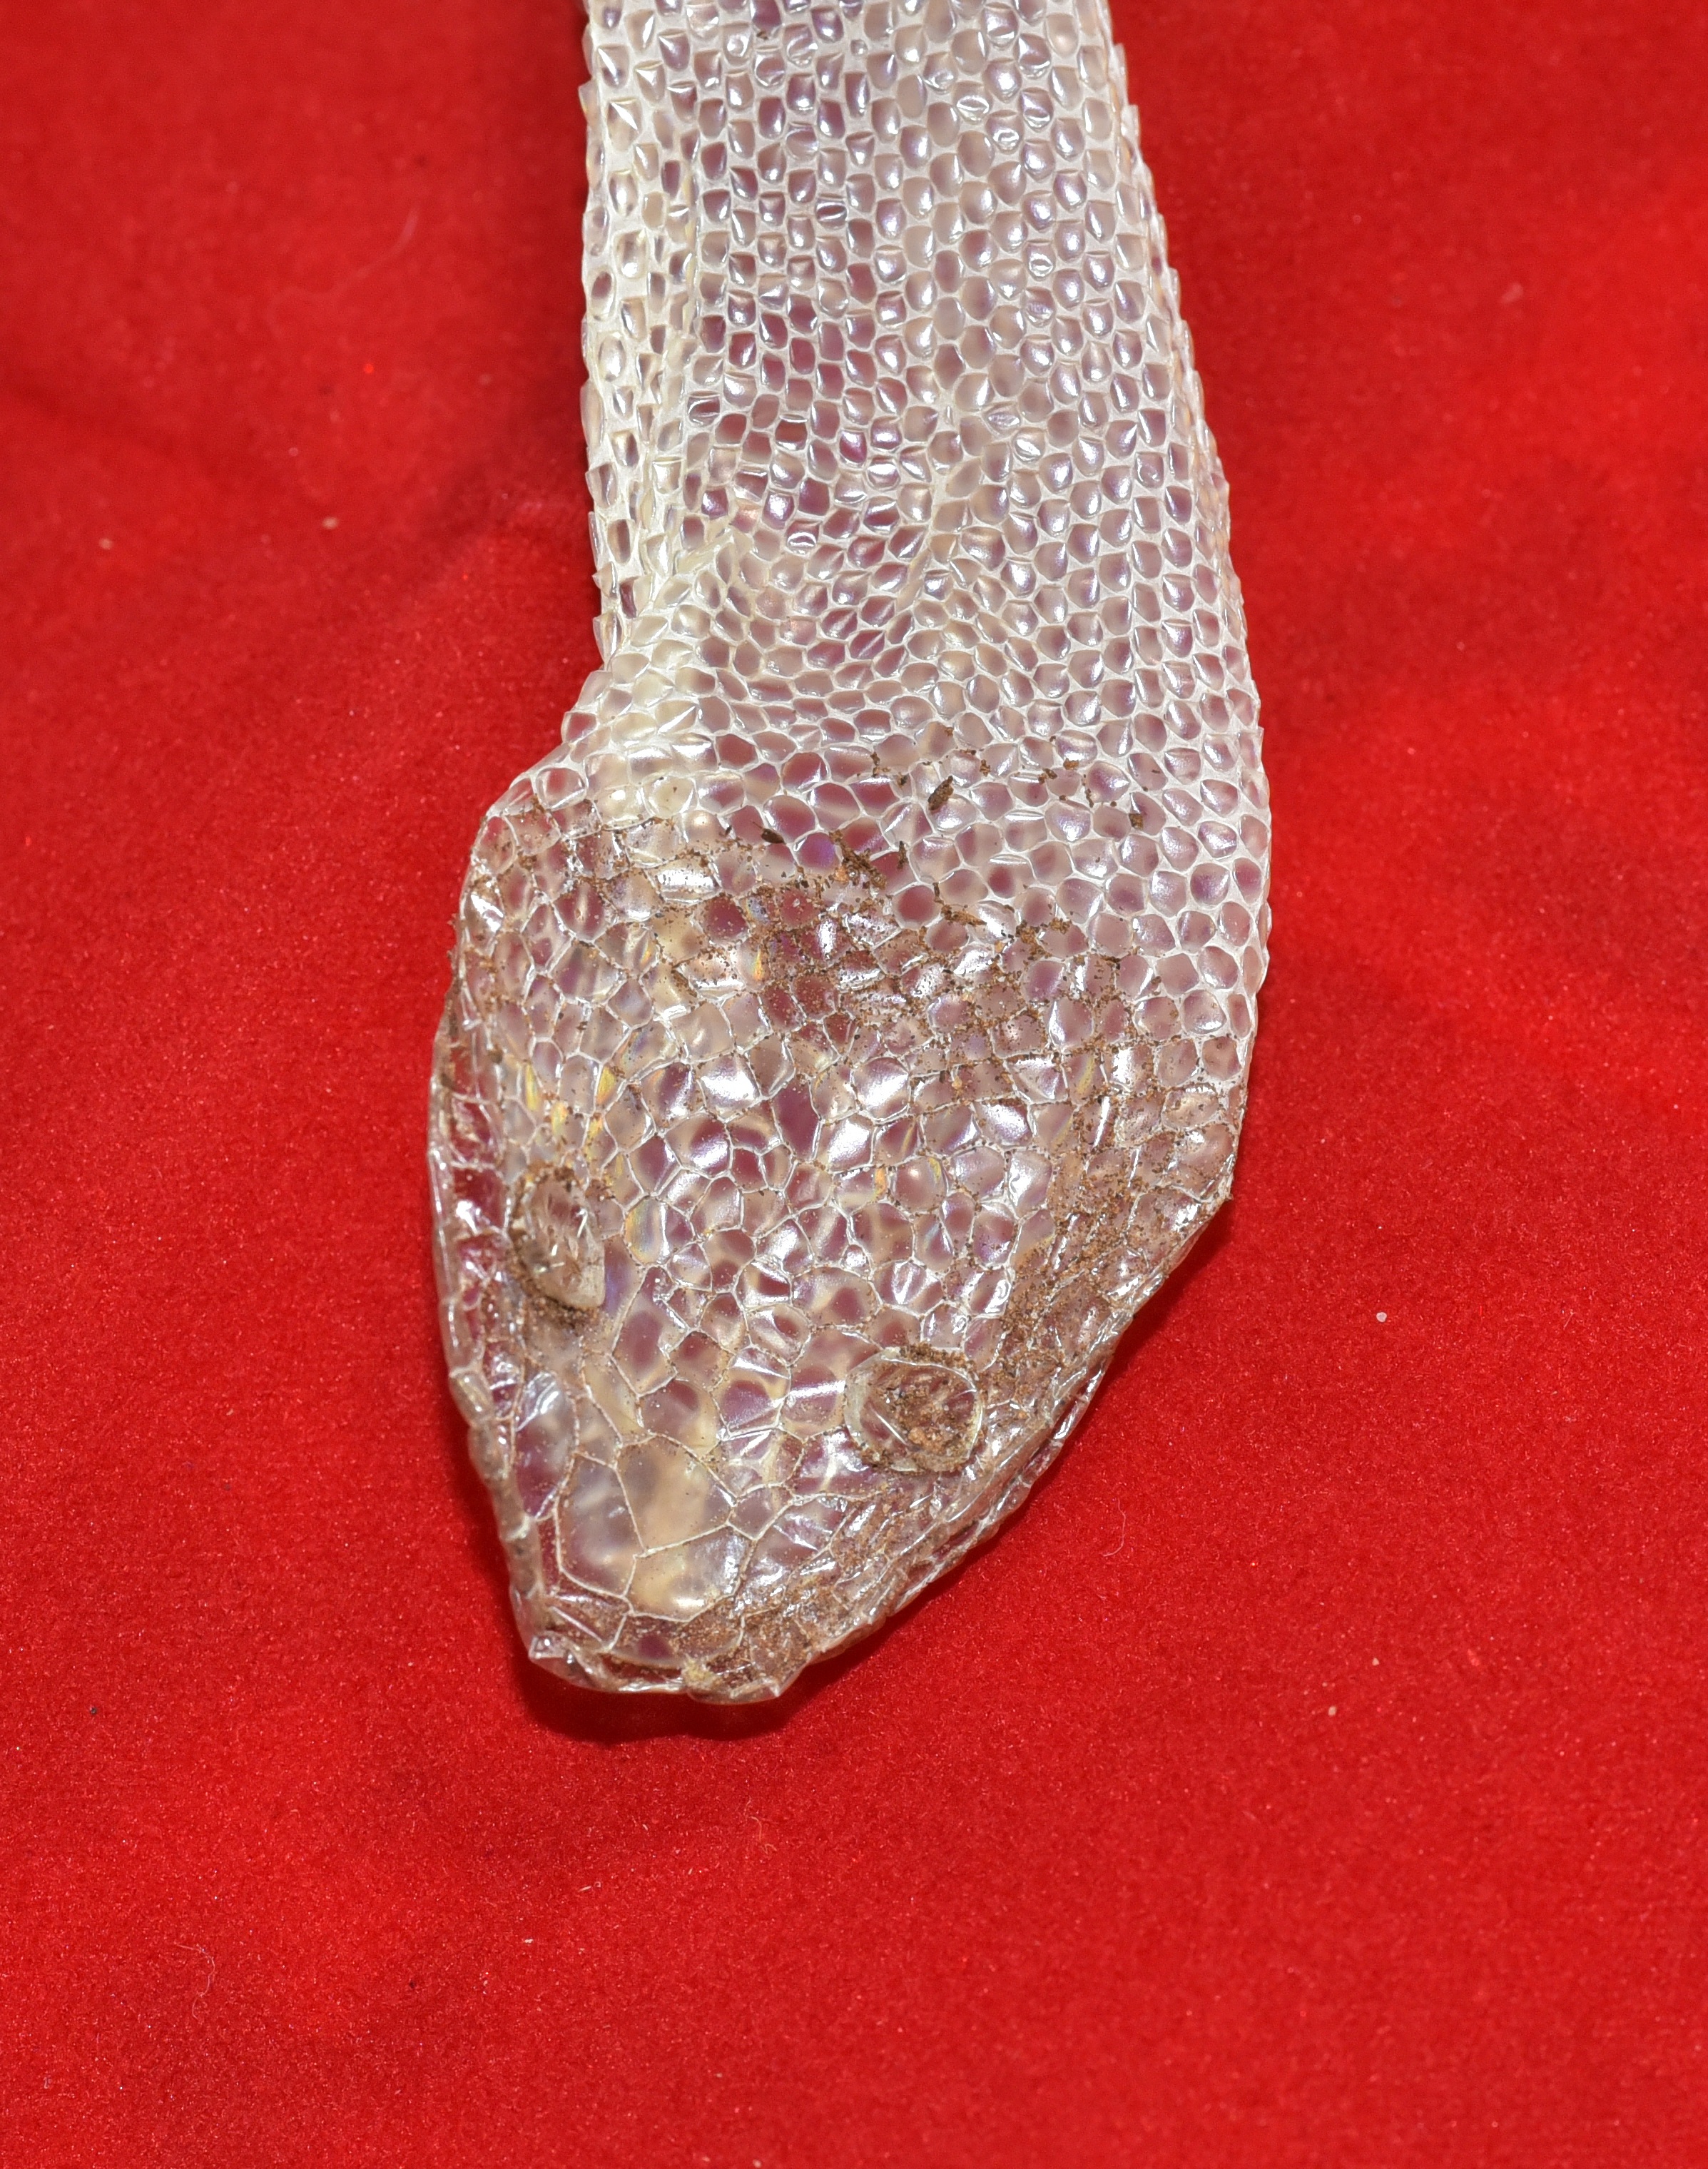
texture, reptile, scale, close, stripped, jewellery, silver, skin, snake, crystal, snakehead, skinning, snake skin, animal skin, fashion accessory, bling bling